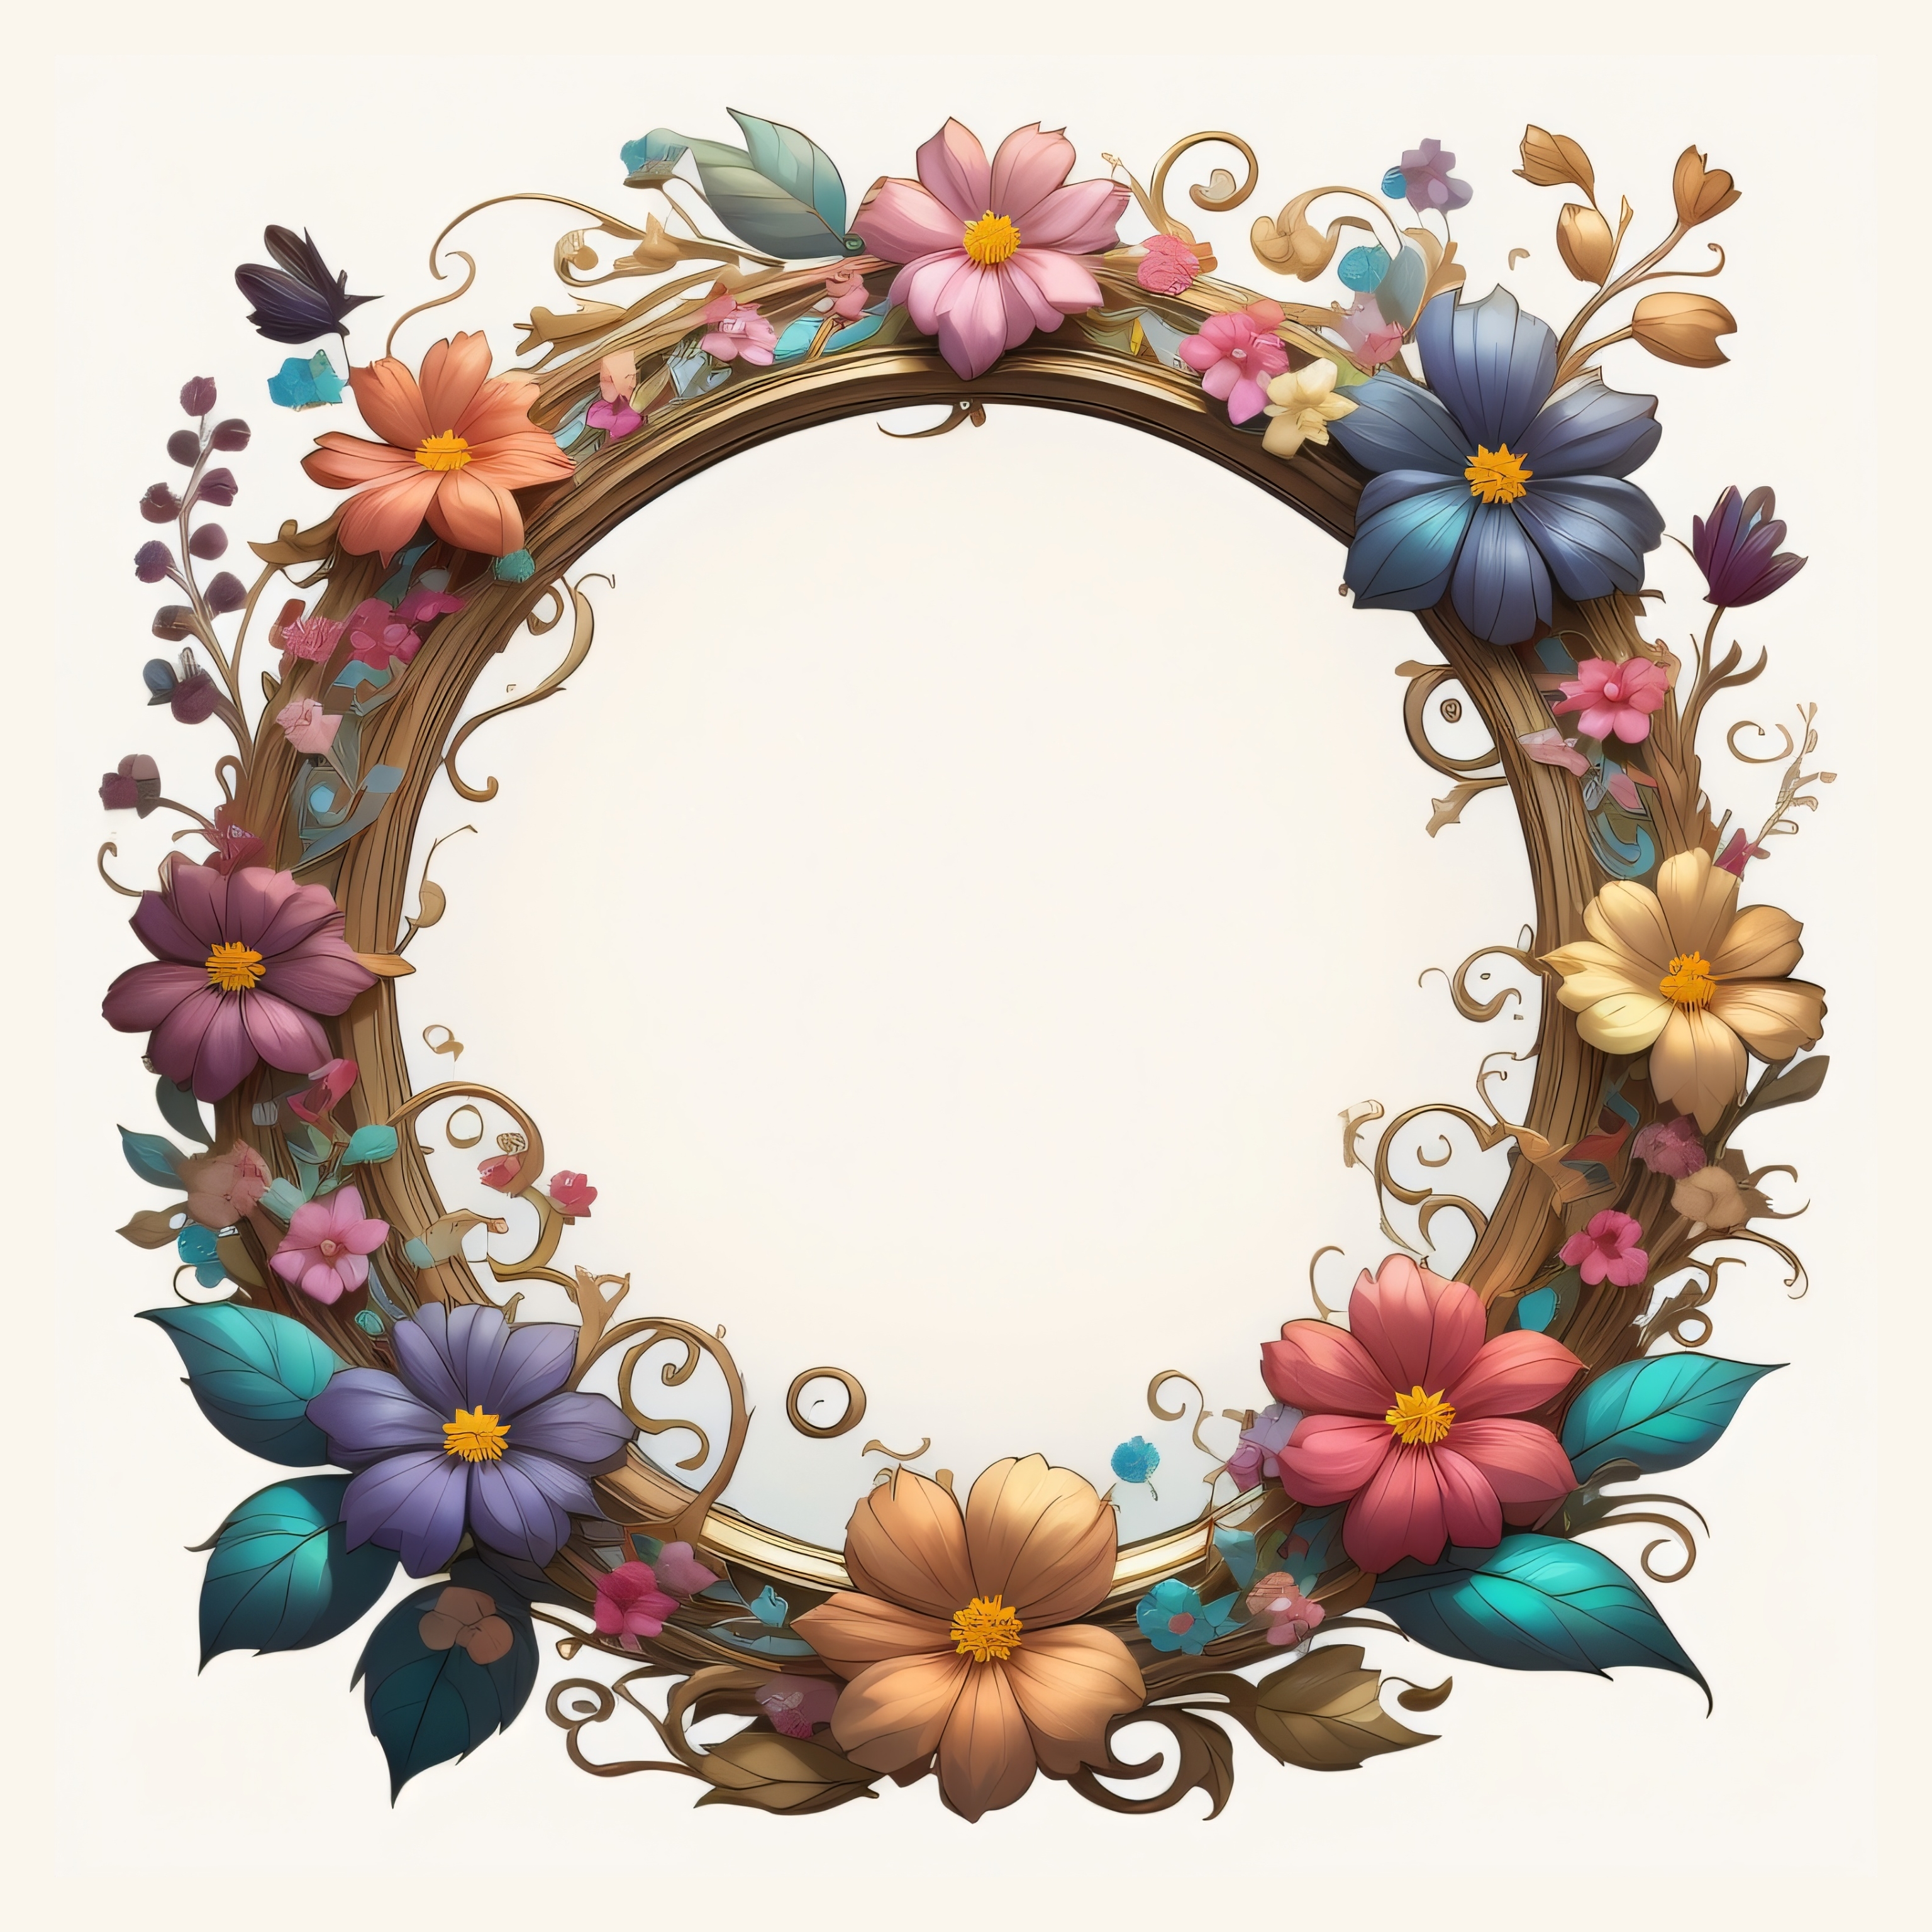
flowers, roses, frame, design, decorative, decoration, framework, floral, template, bloom, flora, background, texture, plant, branch, botany, textile, creative arts, picture frame, art, font, rectangle, wreath, flower arranging, pattern, petal, beauty, jewellery, circle, oval, twig, ornament, floral design, body jewelry, event, illustration, fashion accessory, visual arts, magenta, graphics, christmas decoration, craft, interior design, floristry, symmetry, bracelet, metal, serveware, cut flowers, motif, still life photography, artificial flower, symbol